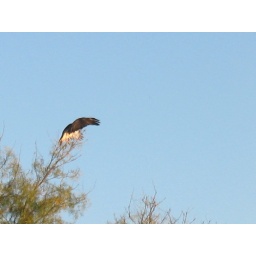
Redtail flying from tree to tree near Ballinger Texas